Graveyard Shift (SpongeBob SquarePants)

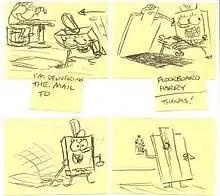
Original sketch of a deleted scene by Jay Lender and Dan Povenmire, in which SpongeBob is delivering mail to Floorboard Harry.

"Graveyard Shift" was written by Mr. Lawrence, Jay Lender and Dan Povenmire, with Sean Dempsey as animation director; Lender and Povenmire also served as storyboard directors. Lender proposed to have Count Orlok of the 1922 silent film "Nosferatu" appear as a gag in the final scene. Series creator Stephen Hillenburg accepted Lender's proposal and agreed. Lender said, "Steve gave you the opportunities to do things that would really be memorable, if you could sell him on it." Lender decided that the characters should refer to Orlok as "Nosferatu" so that he would be more broadly recognizable, and used a still from the film that he found on the Internet. Nick Jennings photoshopped the smile on Orlok to make sure it matched Lender's board drawing. Lender said, "It was my baby, and I held its hand until we shipped it overseas to Rough Draft Studios in South Korea." Before Orlok, Lender thought of "Floorboard Harry", a deleted gag that concludes the broadcast episode, in which he initially flickers the lights.